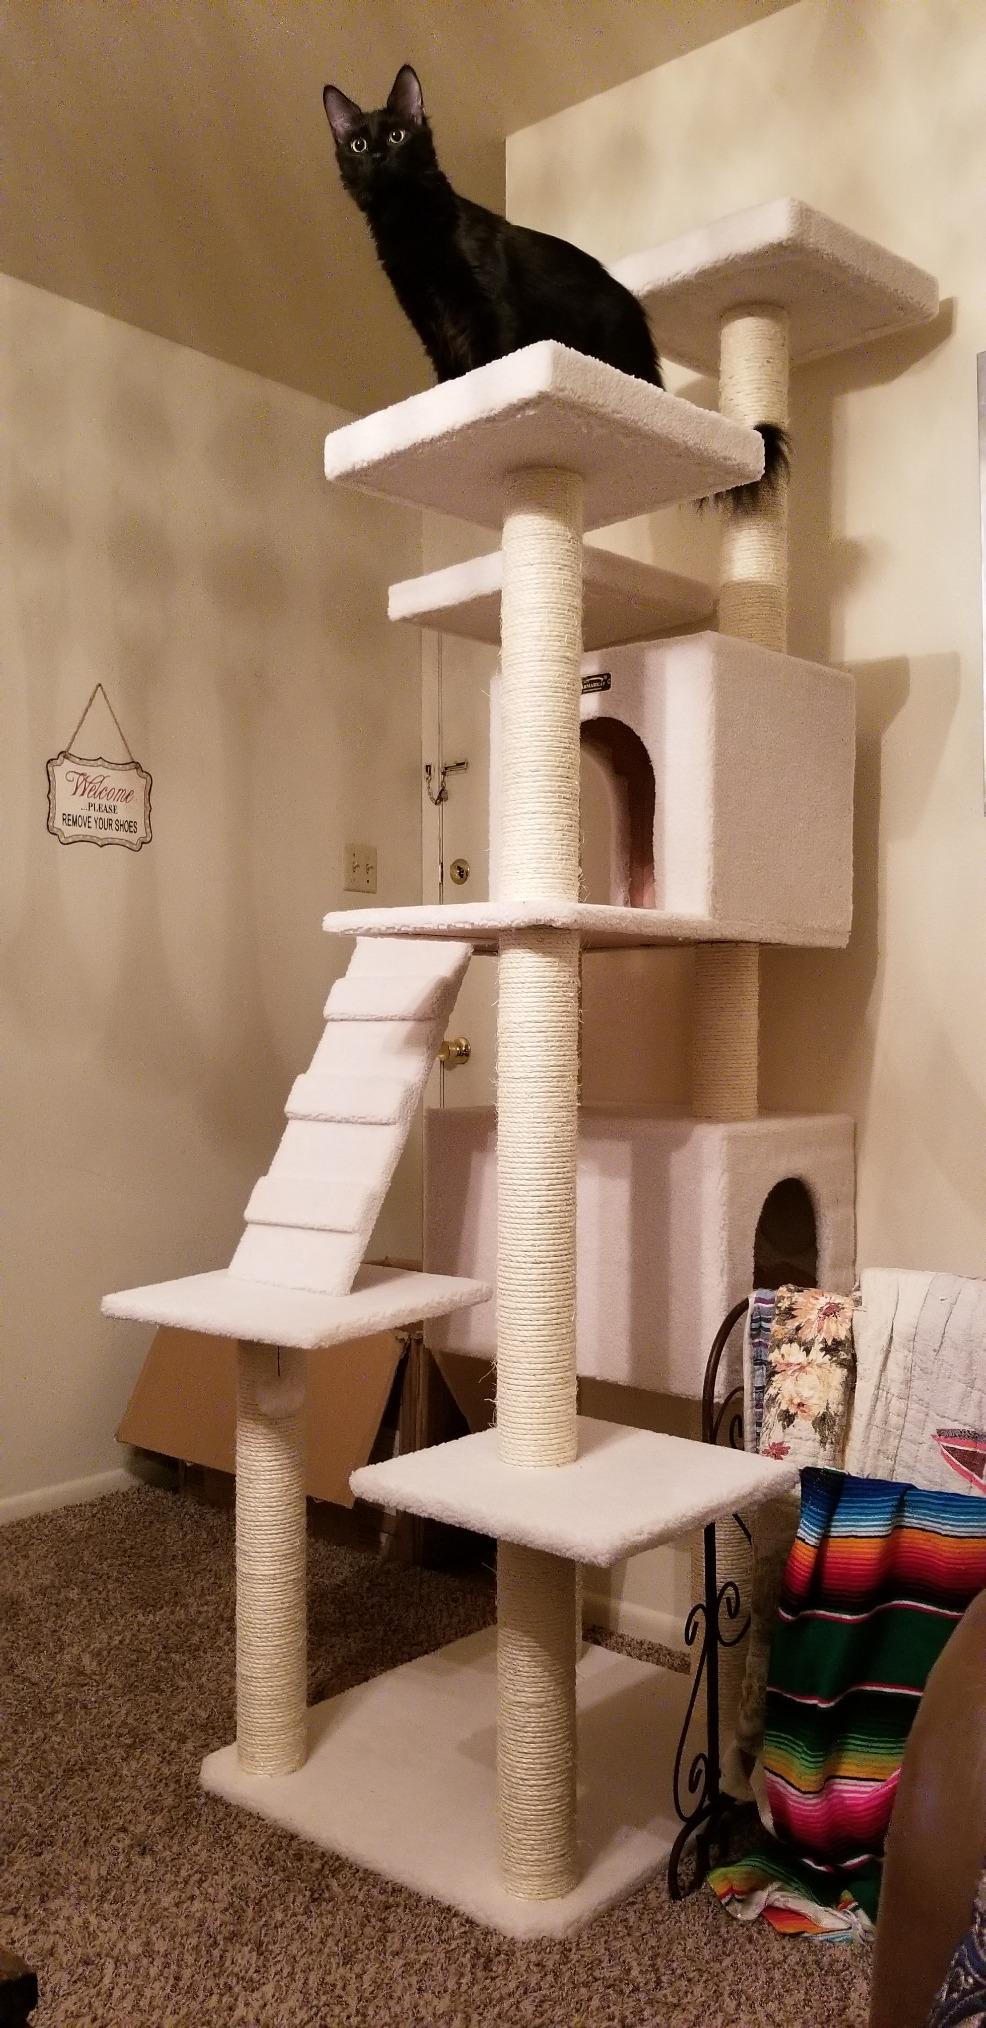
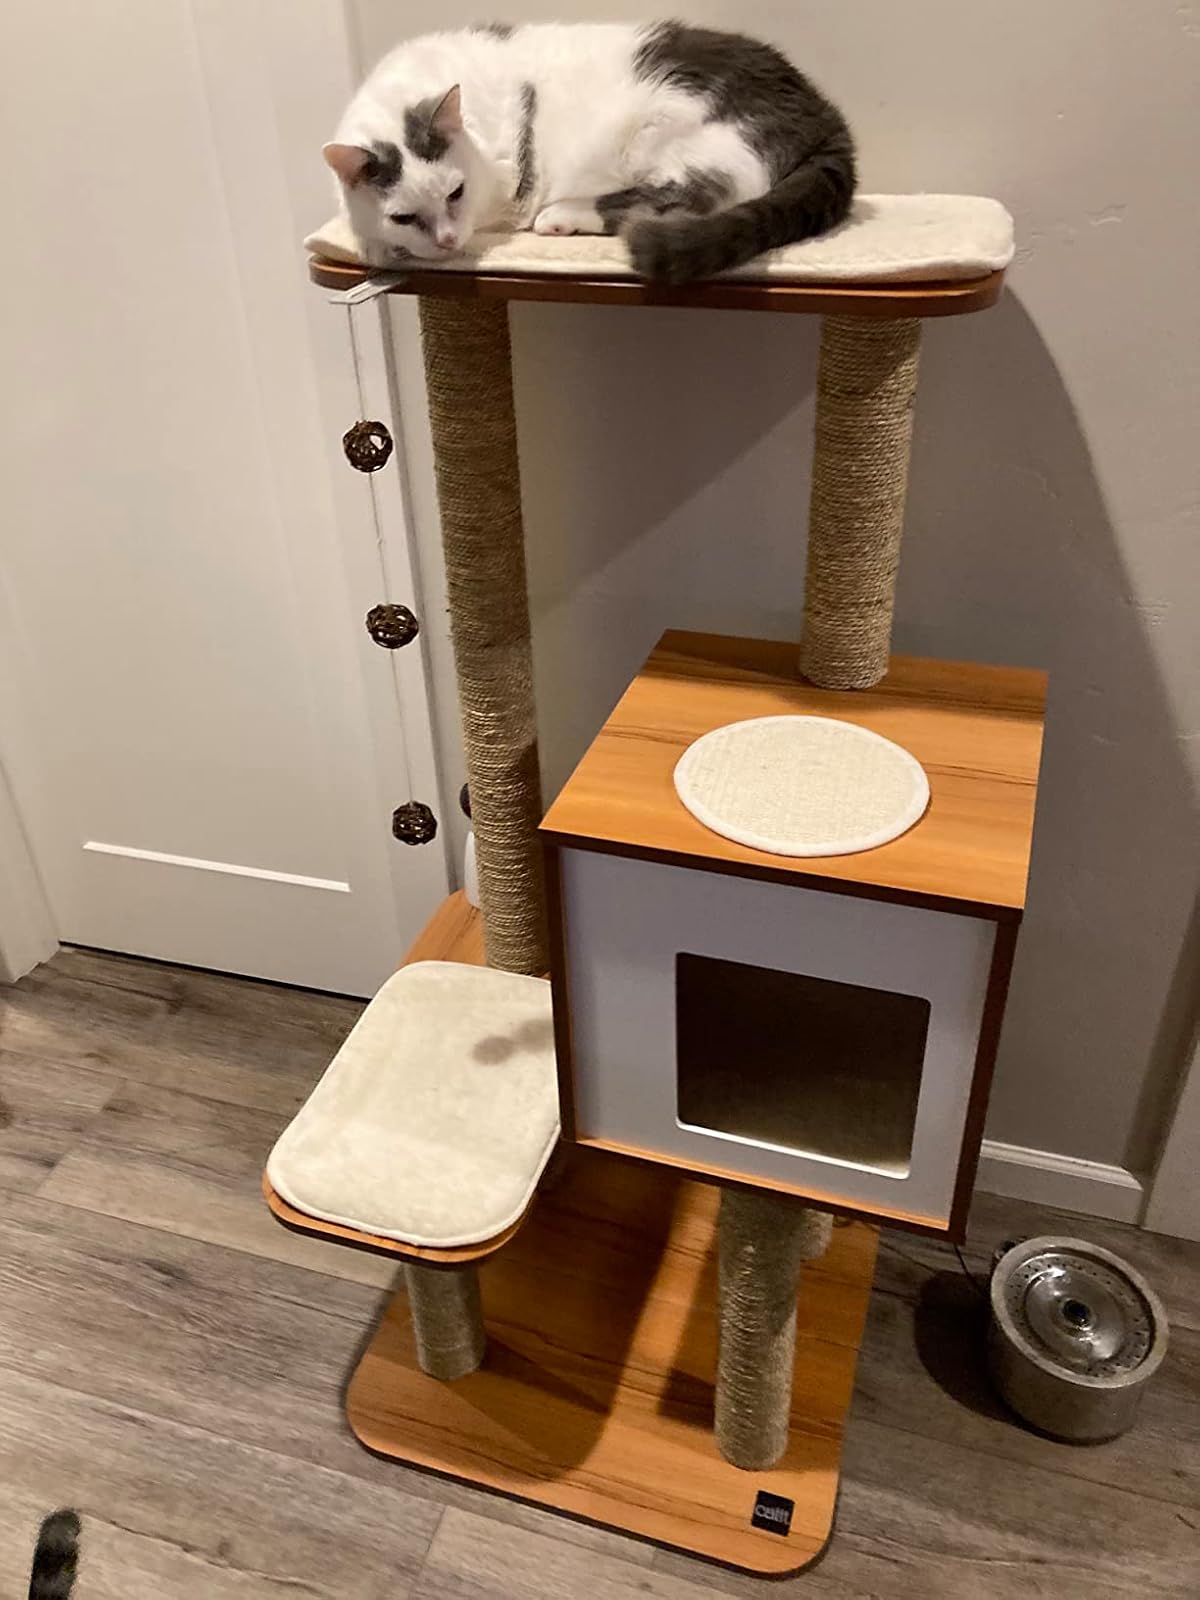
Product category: items_cat tree
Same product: no